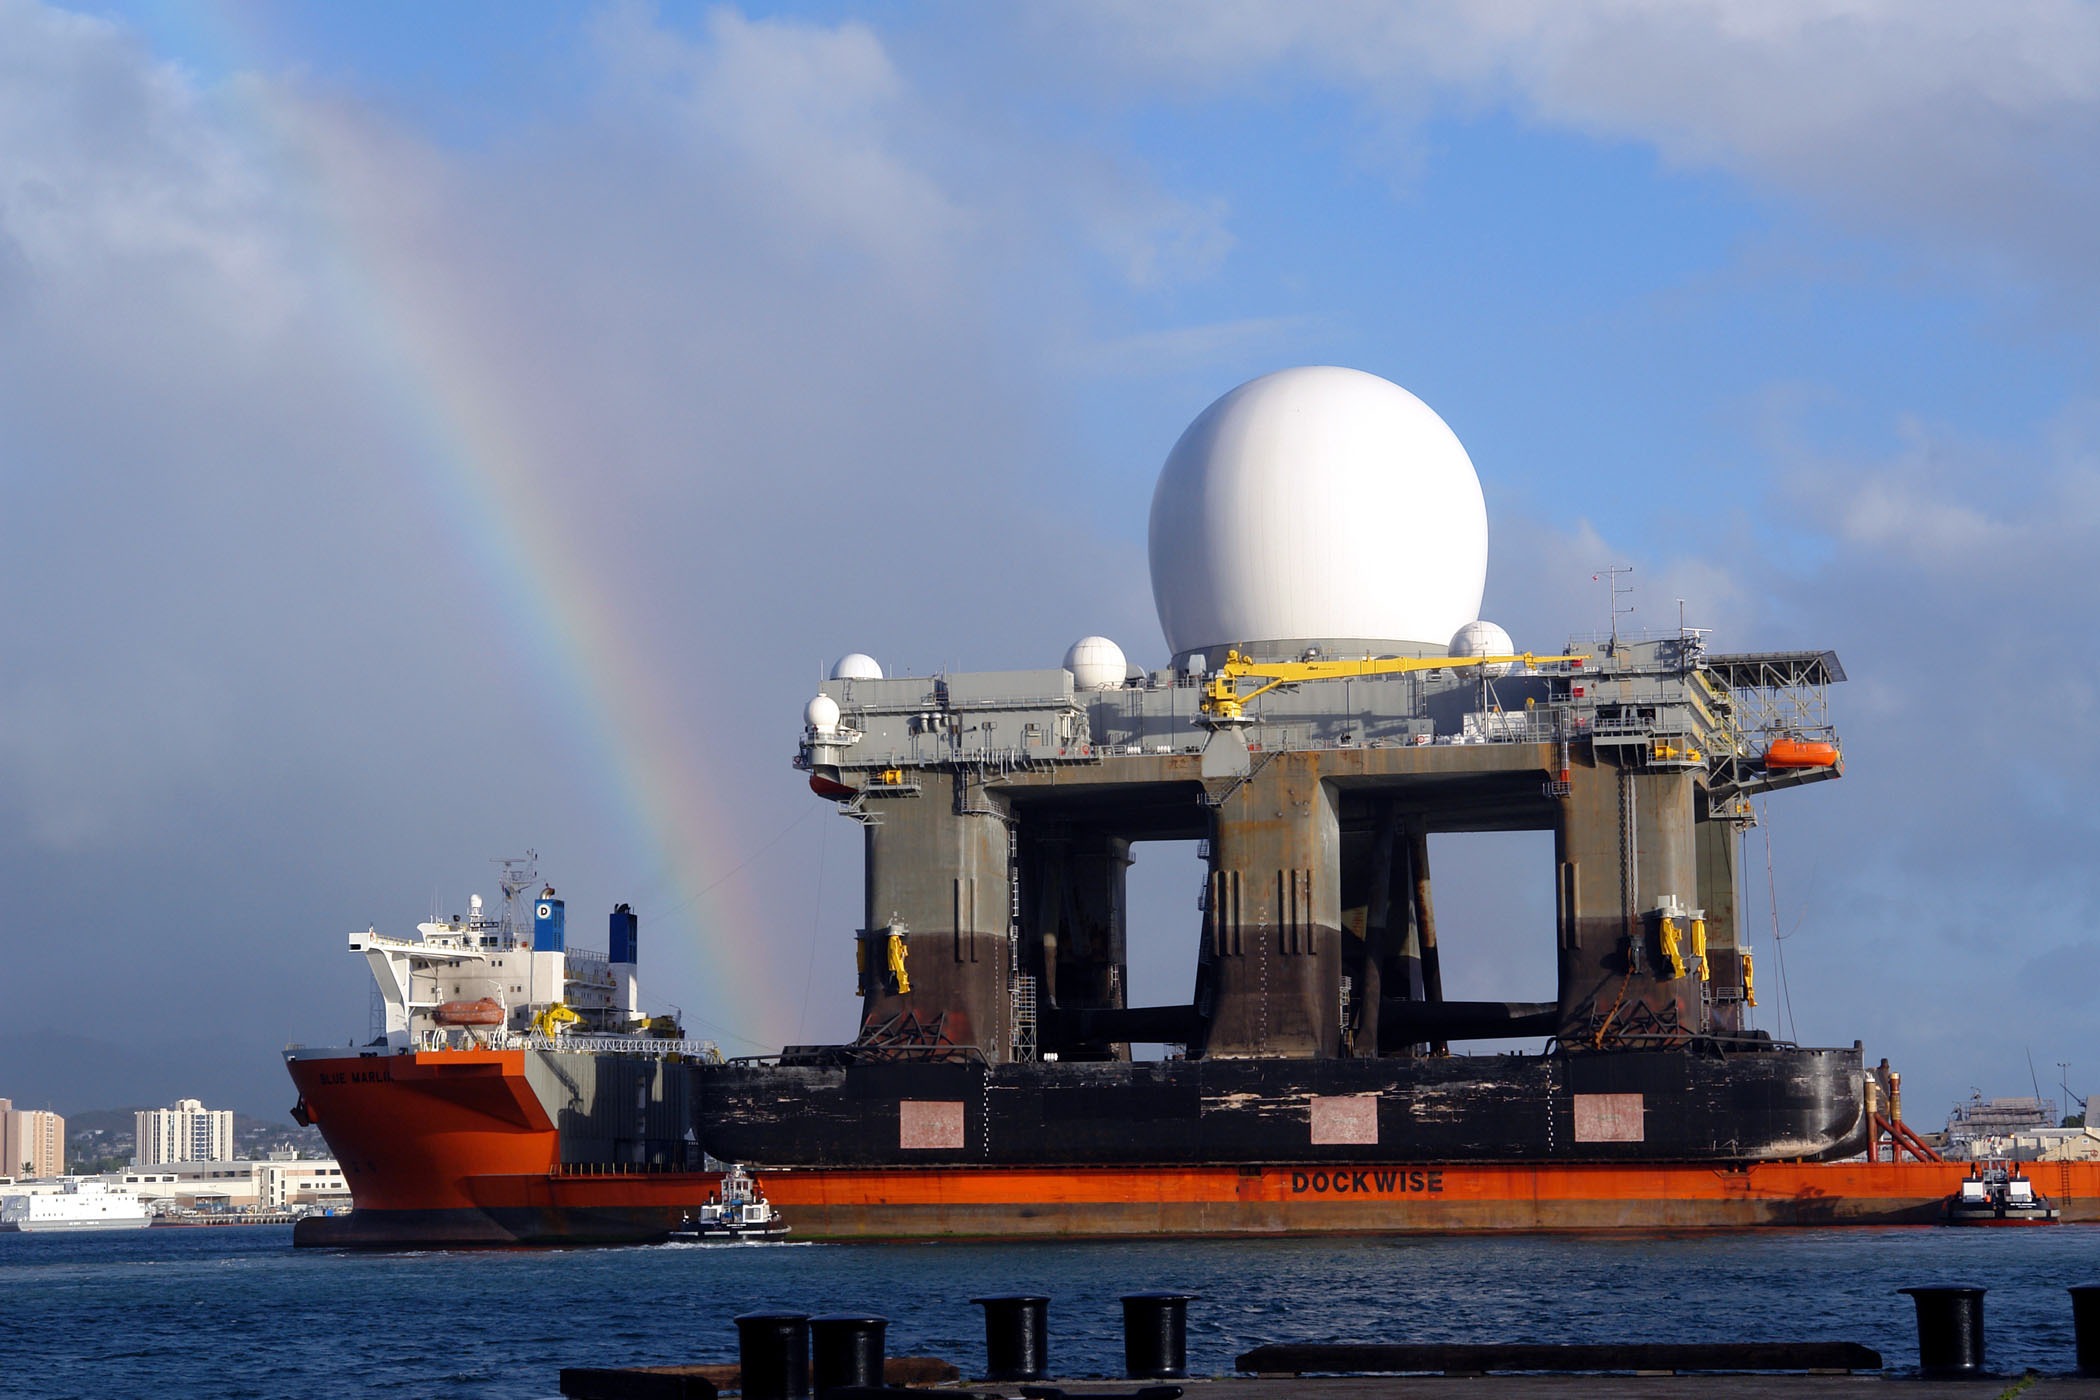
sea, water, ocean, sky, ship, shoreline, vessel, vehicle, bay, port, hawaii, energy, clouds, rainbow, buildings, watercraft, freight transport, pearl harbor, offshore drilling, heavy lift